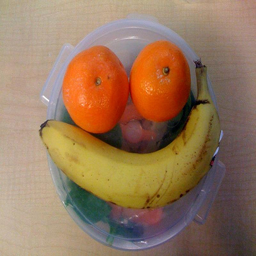
two oranges and a banana are placed to look like a smiley face
Two oranges and a banana positioned to make a smiley face.
Two tangerines and a banana atop a blue plastic bowl.
two tangerines with a banana making a smiley face.
A plastic container filled with two oranges and a banana.